Africanized bee

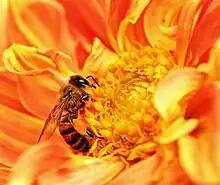
Compare "A. m. scutellata"

One of the problems with this test is that there are other subspecies, such as "A. m. iberiensis", which also have shortened wings. This trait is hypothesized to derive from ancient hybrid haplotypes thought to have links to evolutionary lineages from Africa. Some belong to "A. m. intermissa", but others have an indeterminate origin; the Egyptian honeybee ("Apis mellifera lamarckii"), present in small numbers in the southeastern U.S., has the same morphology.